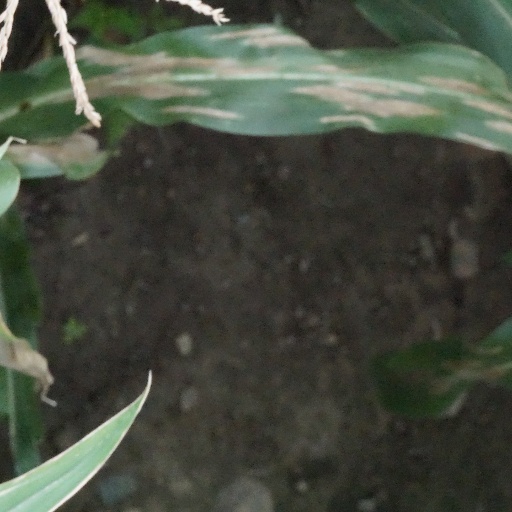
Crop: maize; corn